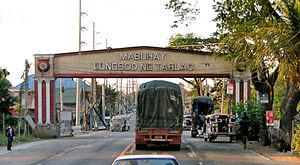
Tarlac est une ville située dans la province de Tarlac aux Philippines. Selon le recensement de 2010 elle est peuplée de 318 332 habitants.